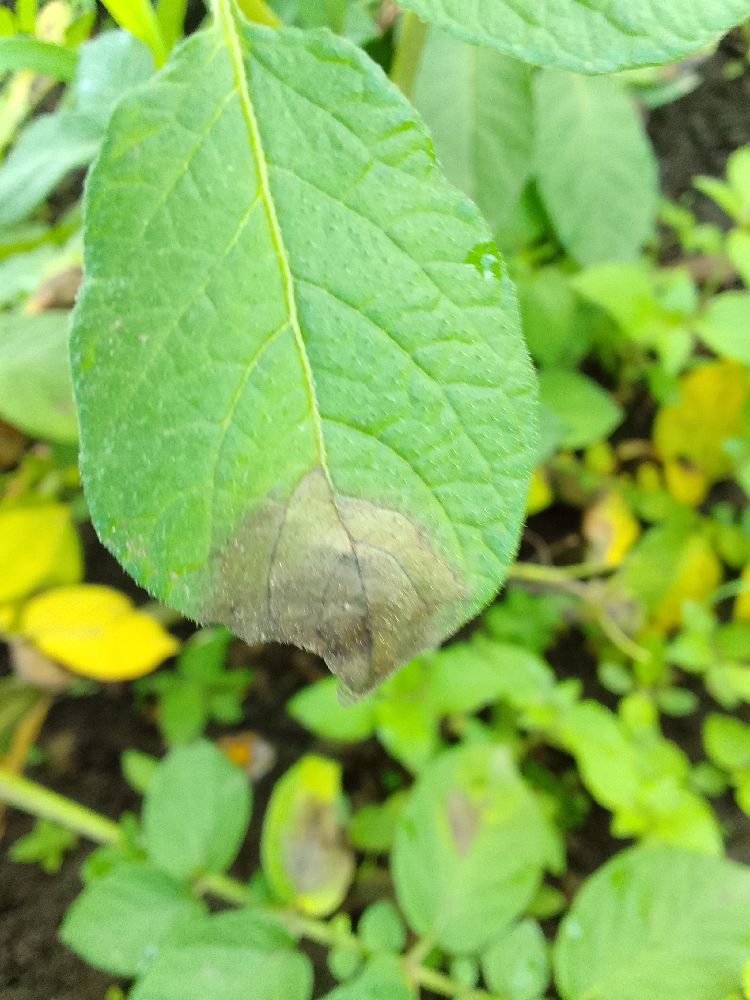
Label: Late blight